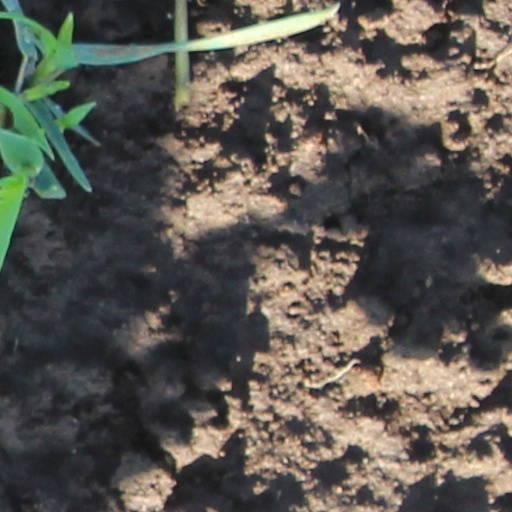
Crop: wheat